Highway

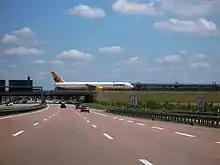
A taxiway crossing the Autobahn, near Leipzig

Large scale highway systems developed in the 20th century as automobile usage increased. The first United States limited-access road was constructed on Long Island, New York, and known as the Long Island Motor Parkway or the Vanderbilt Motor Parkway. It was completed in 1911. It included many modern features, including banked turns, guard rails and reinforced concrete tarmac. Traffic could turn left between the parkway and connectors, crossing oncoming traffic, so it was not a controlled-access highway (or "freeway" as later defined by the federal government's Manual on Uniform Traffic Control Devices).